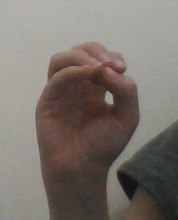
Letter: ha